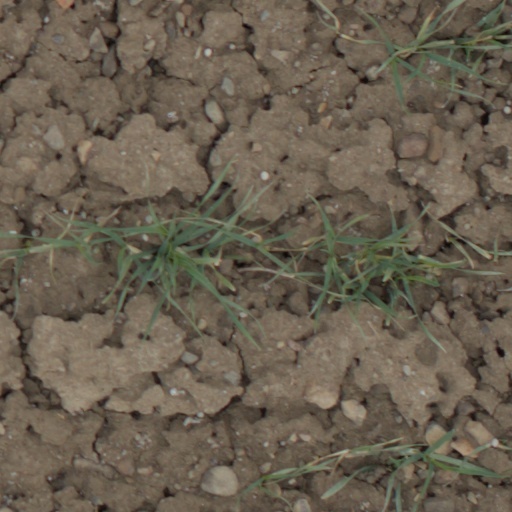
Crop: wheat